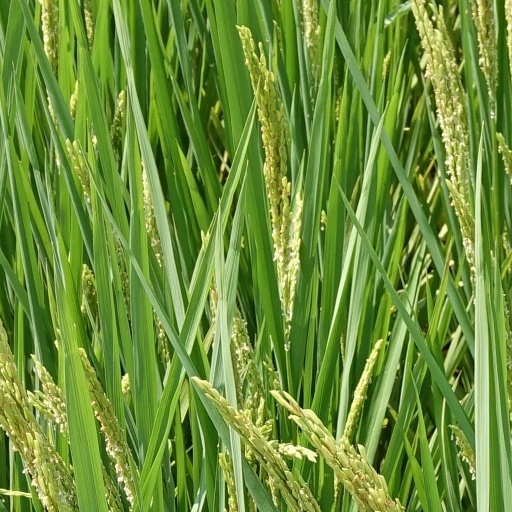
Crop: rice